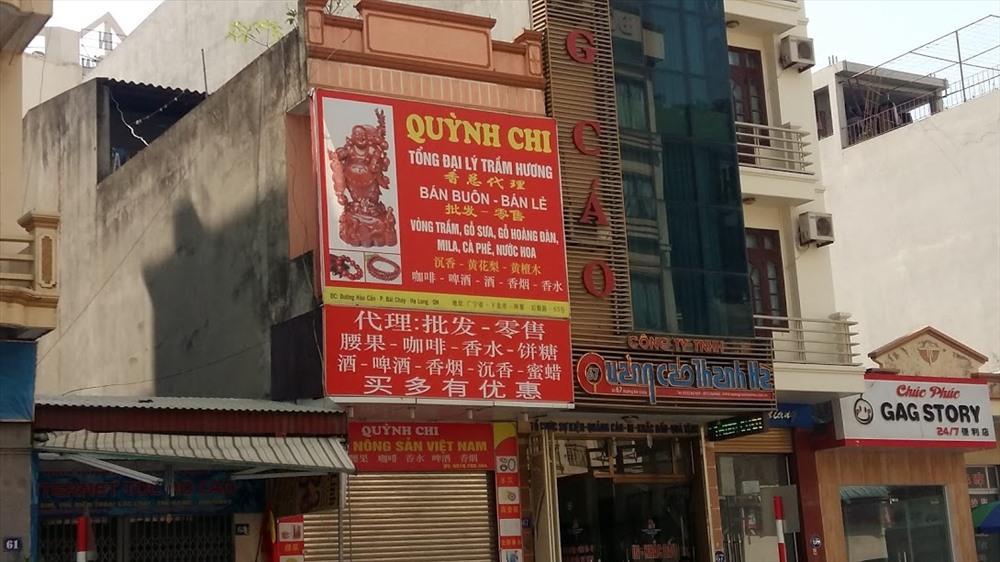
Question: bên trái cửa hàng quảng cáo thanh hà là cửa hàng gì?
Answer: cửa hàng quỳnh chi